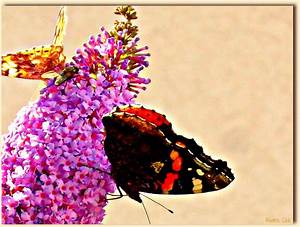
Label: butterfly